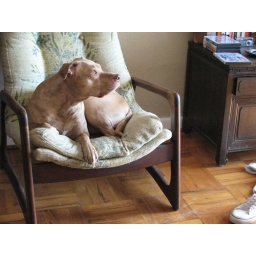
marla in the bear chair